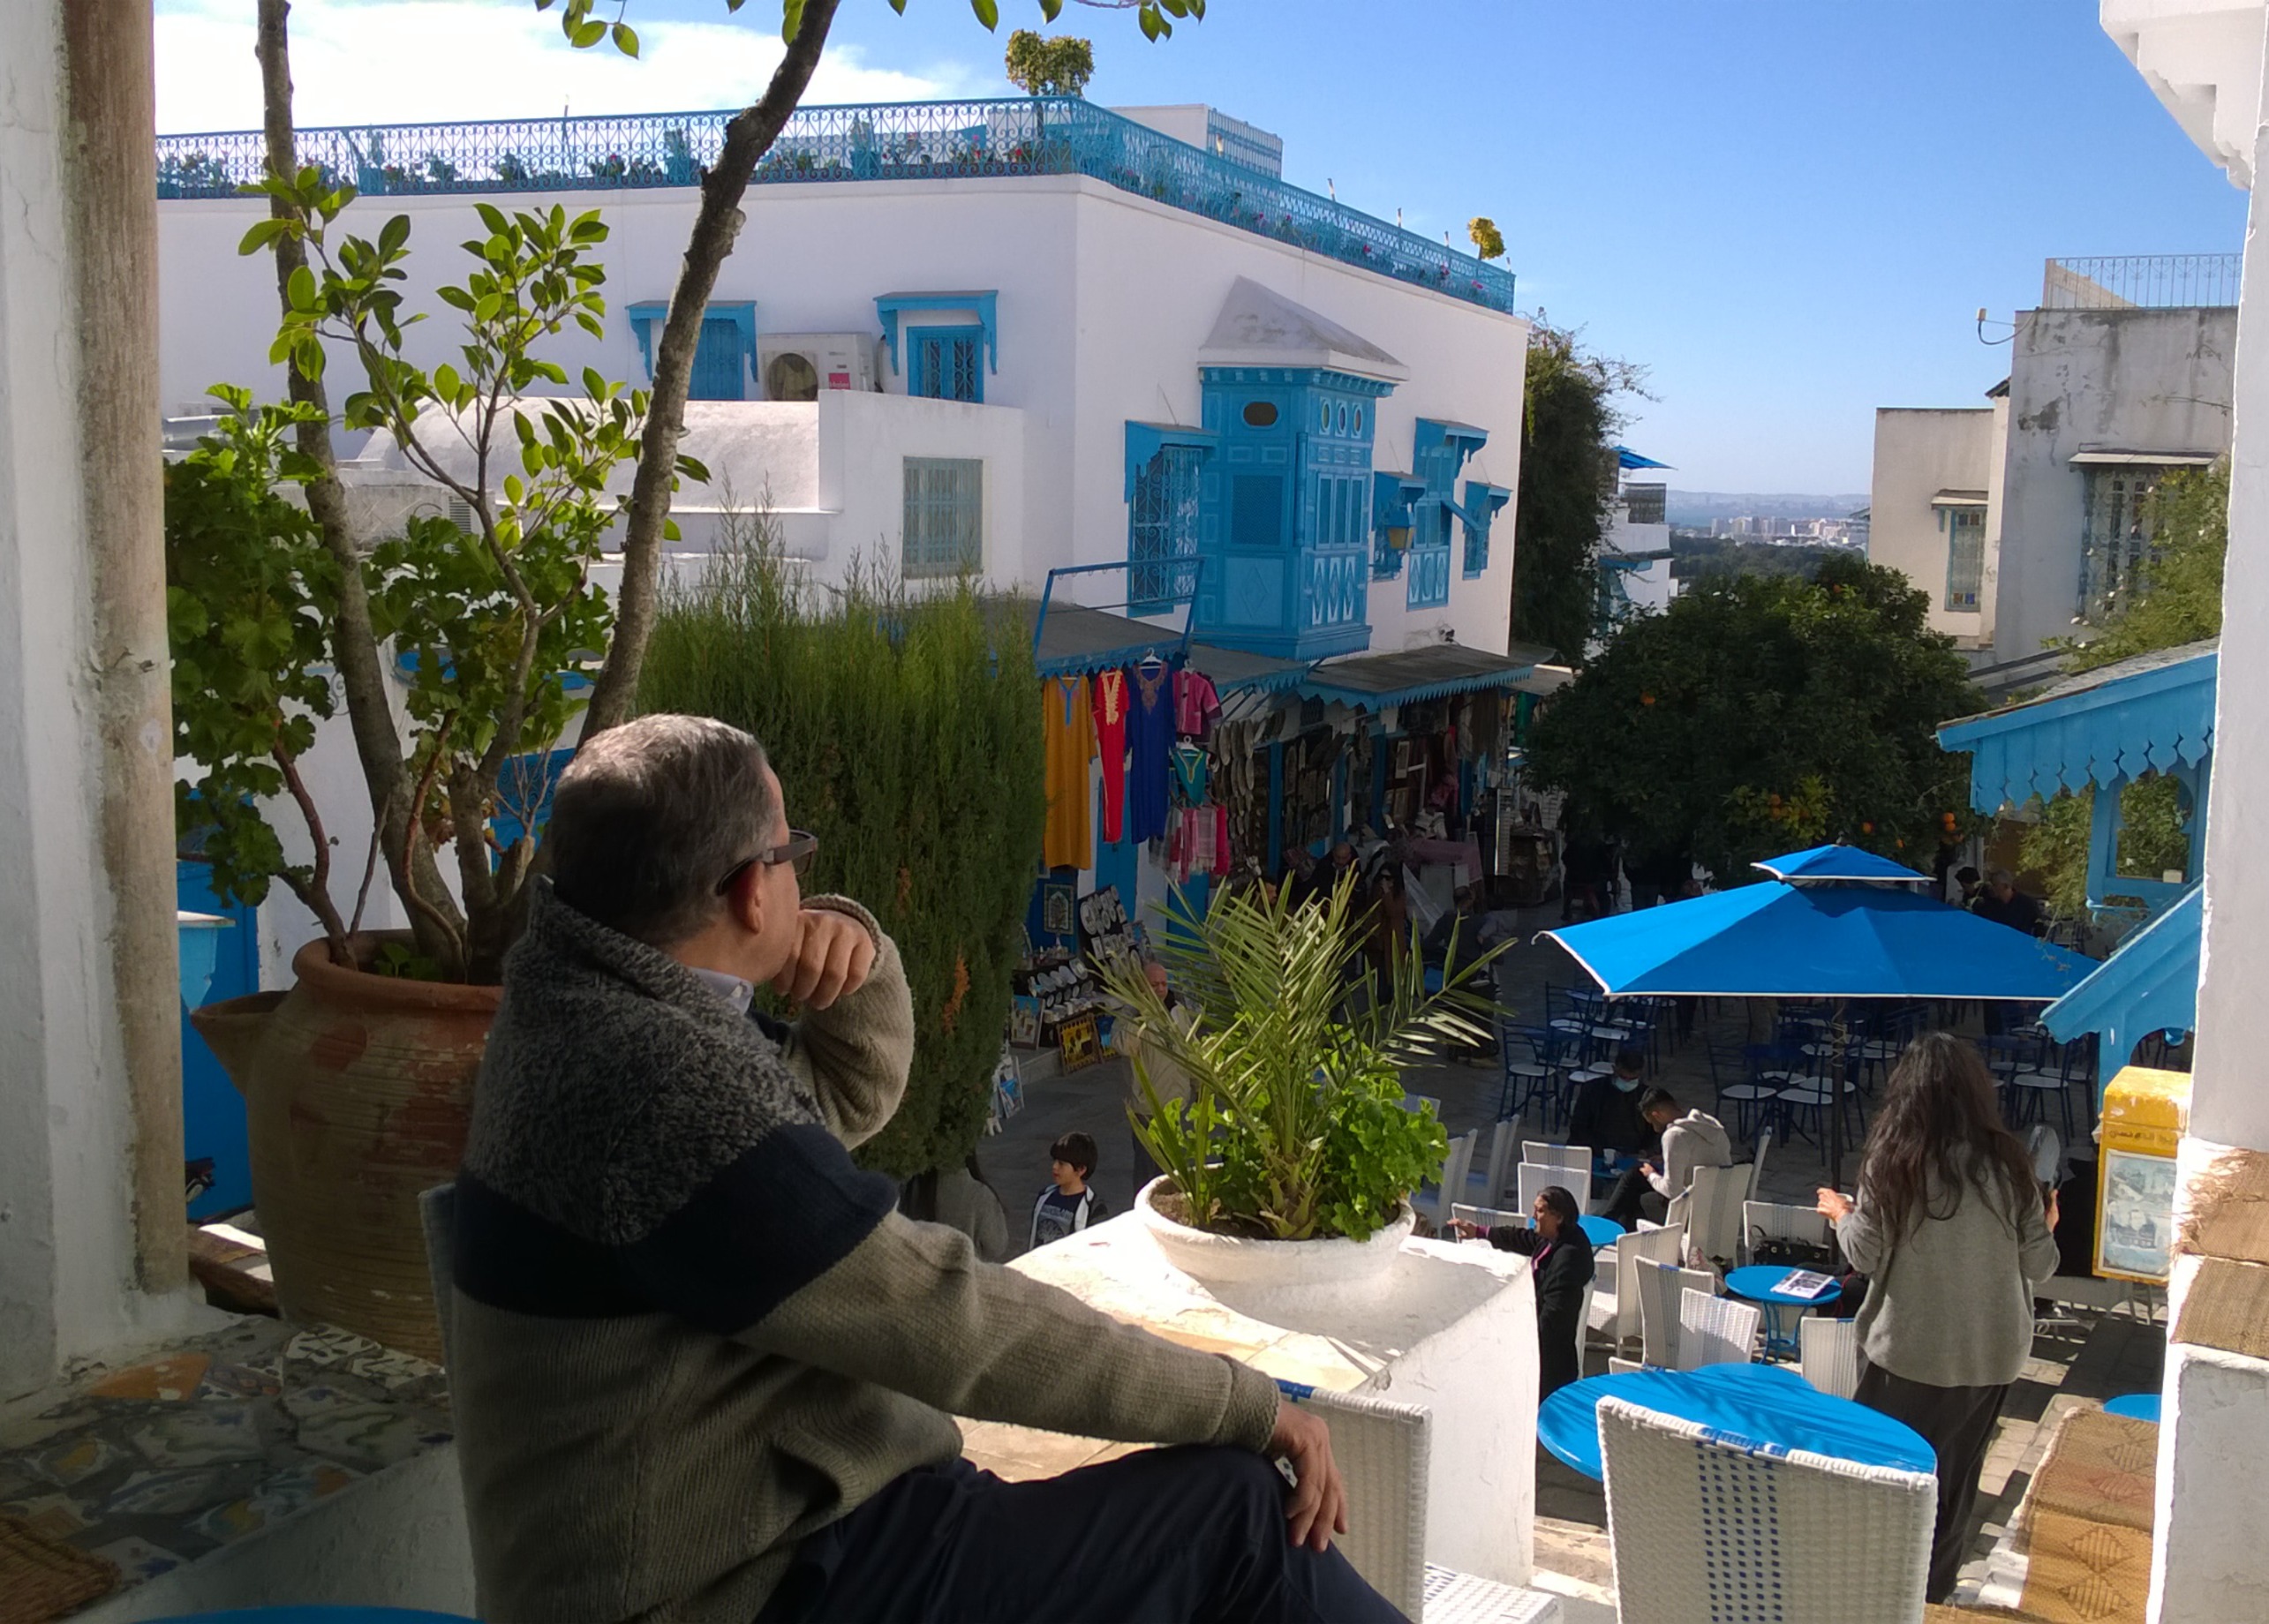
natural, sky, daytime, plant, property, building, window, flowerpot, blue, azure, chair, tree, urban design, leisure, outdoor furniture, public space, neighbourhood, table, houseplant, house, real estate, morning, travel, event, arecales, city, mixed use, facade, fun, street, apartment, home, sitting, vacation, tourism, coffee table, road, pedestrian